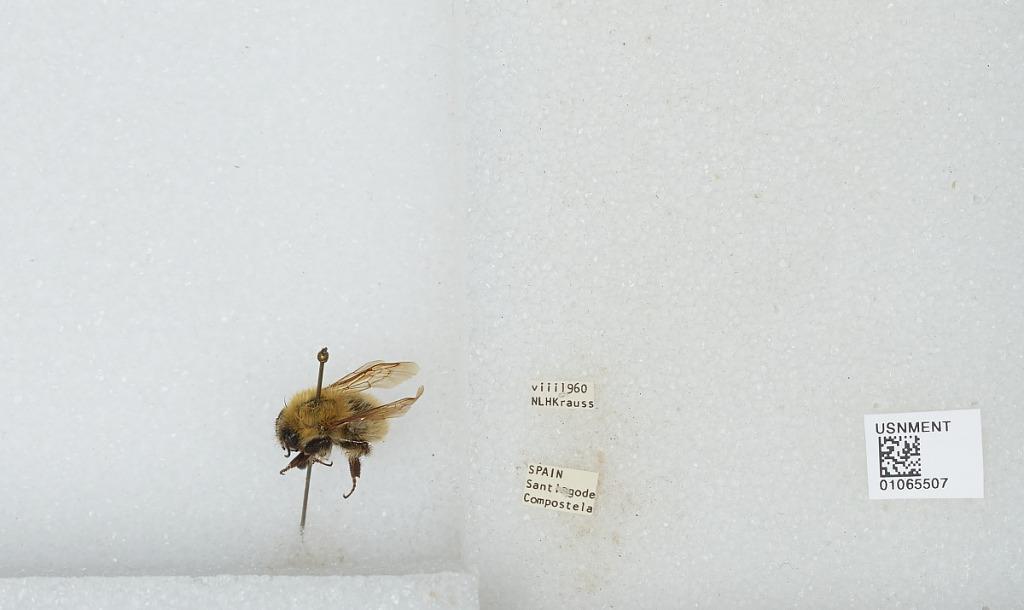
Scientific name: Bombus sp.
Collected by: N. Krauss
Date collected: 1960-8-
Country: Spain
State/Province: Galicia
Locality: Santiago de Compostela
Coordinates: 42.8784, -8.54469